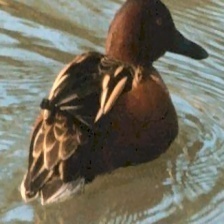
Species: CINNAMON TEAL
Scientific name: ANAS CYANOPTERA
ImageNet parent category: drake